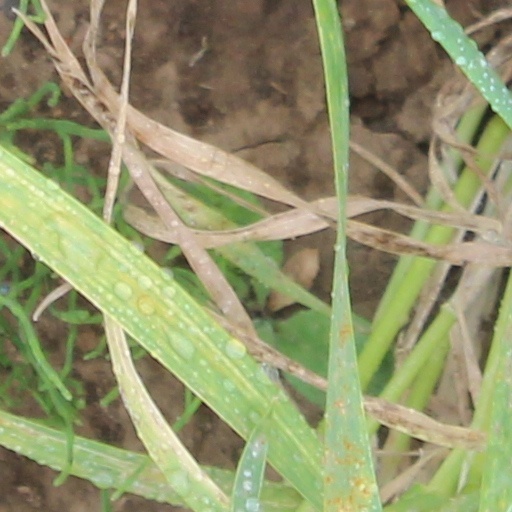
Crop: wheat